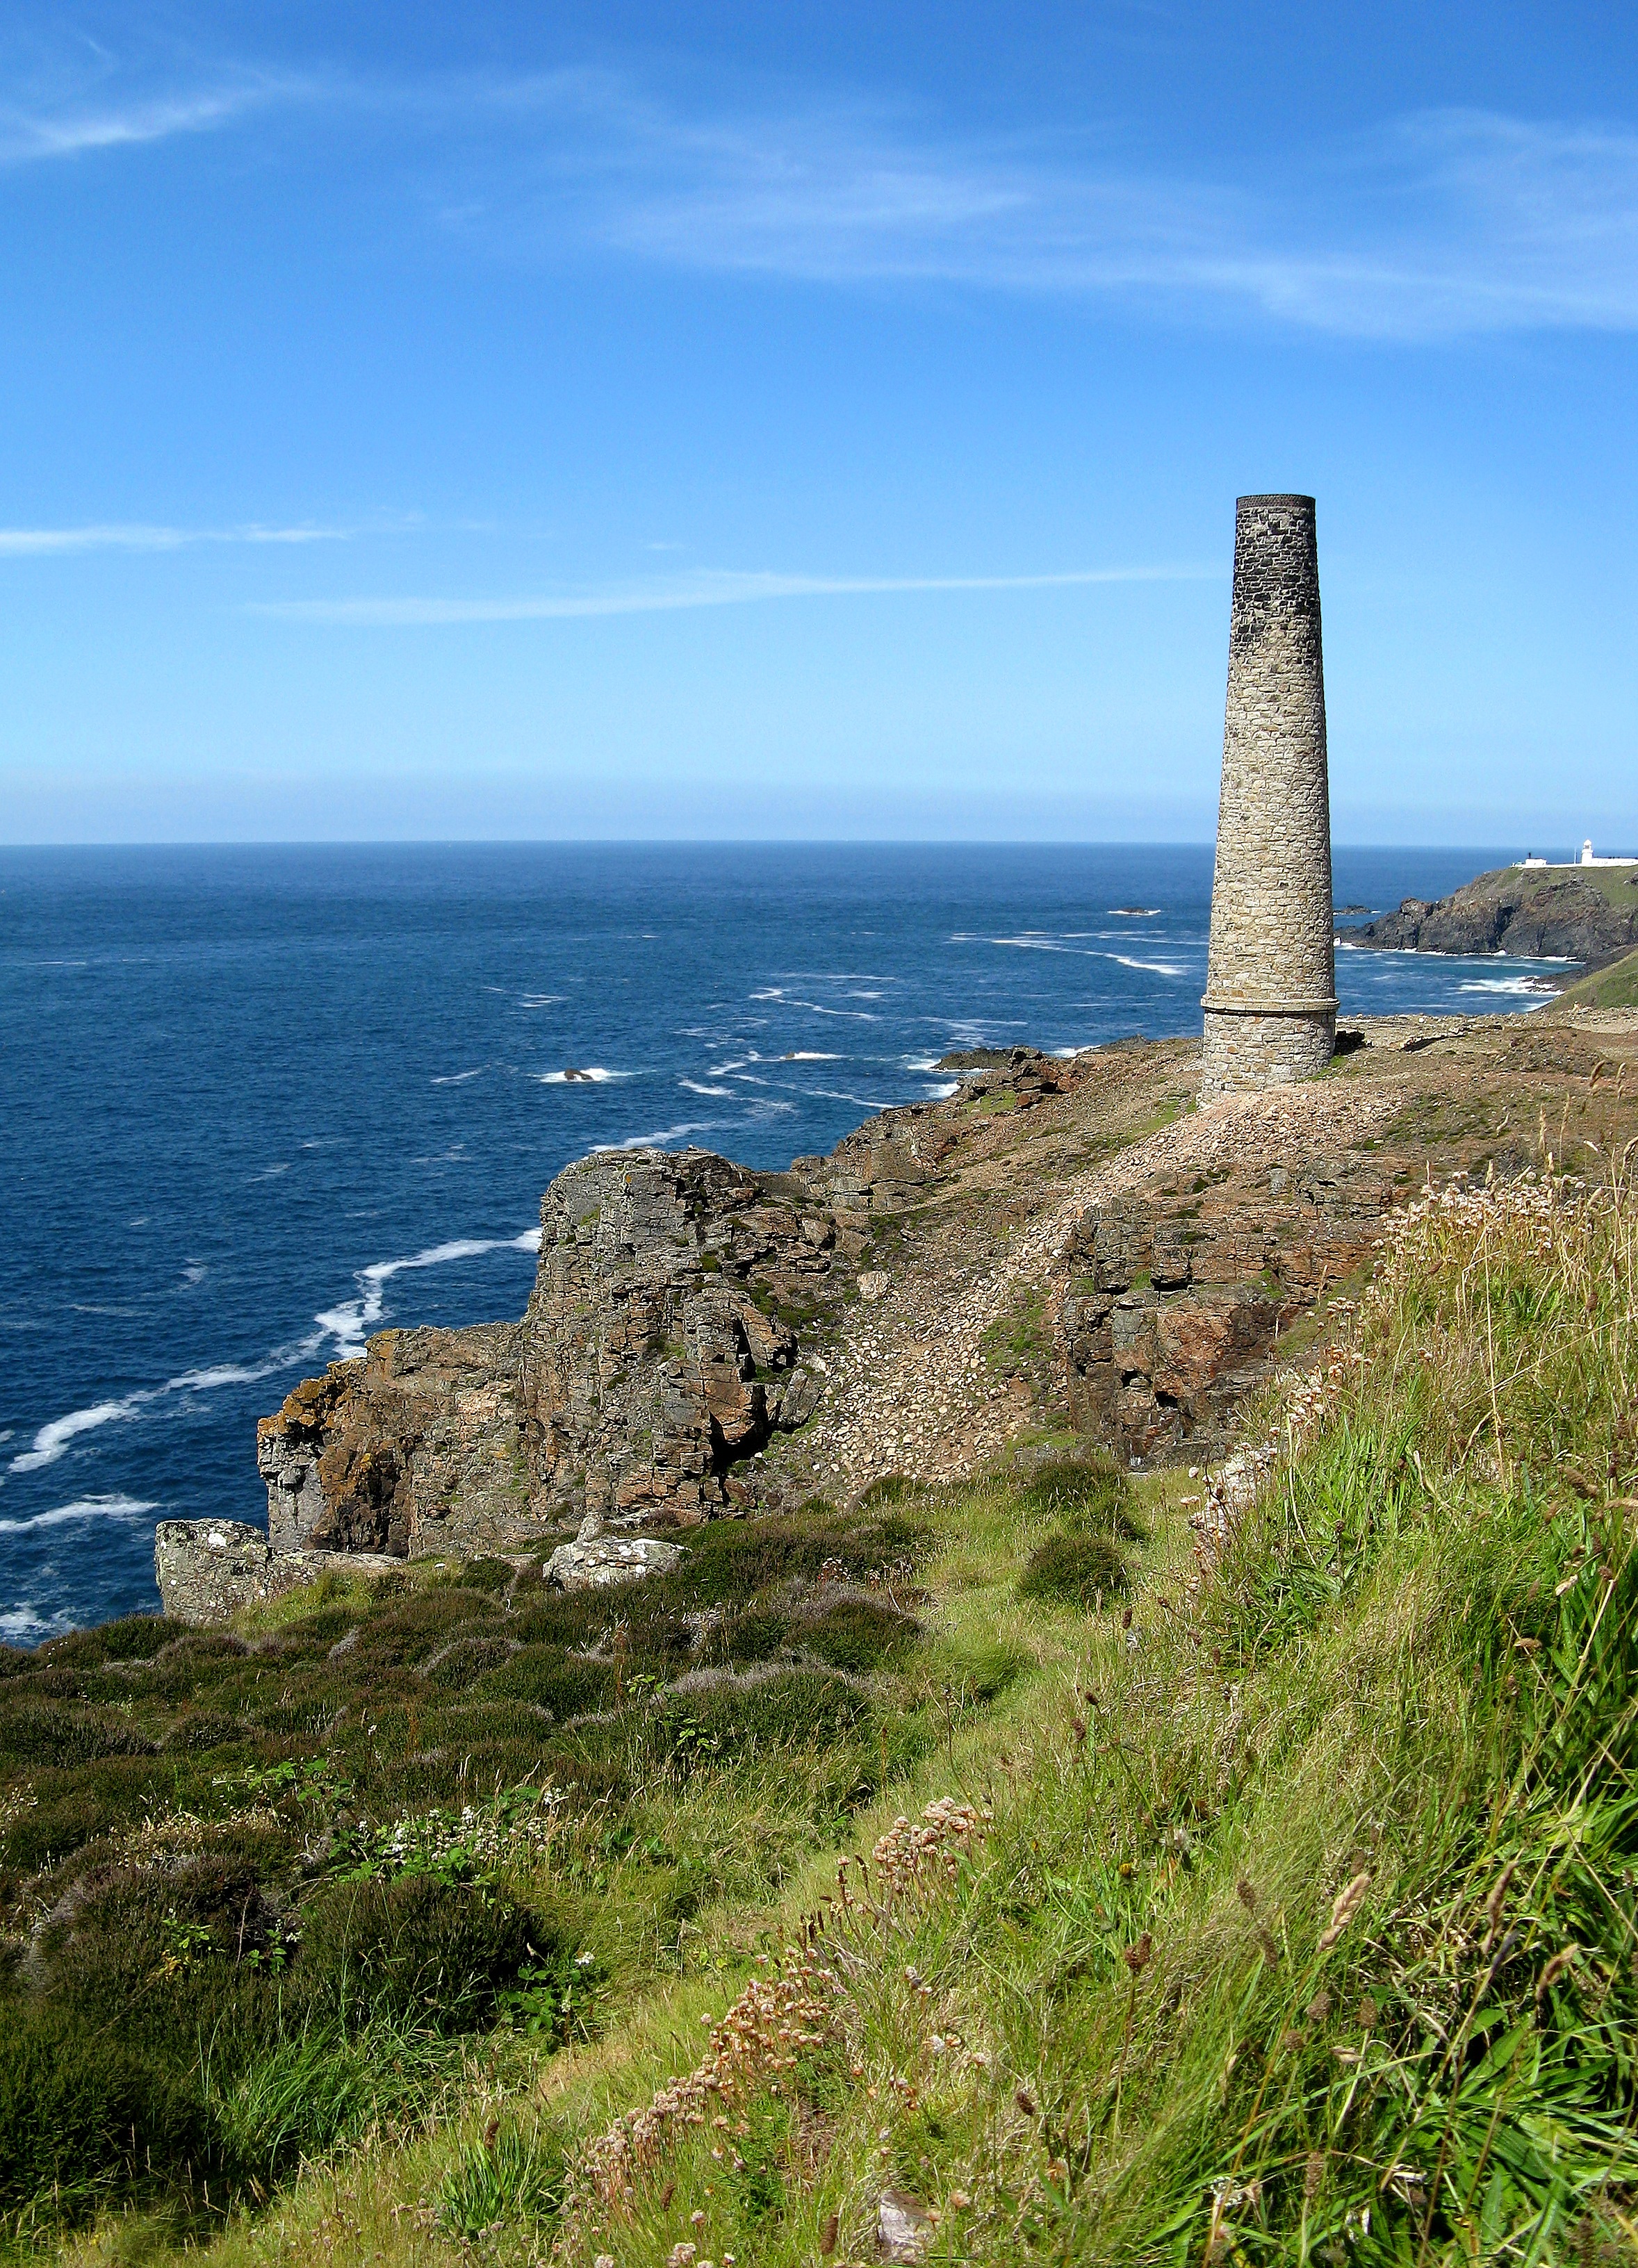
landscape, sea, coast, rock, ocean, horizon, mountain, lighthouse, hill, cliff, tower, landmark, fortification, terrain, ruins, cornwall, cape, landform, geographical feature, cornish coast, tin mine, near geevor tin mine, english coastline